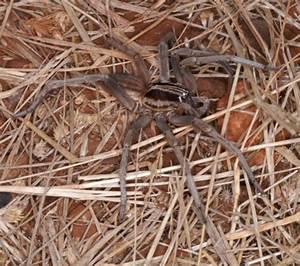
spider